Woodburn, Oregon

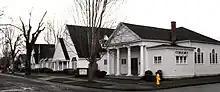
Corner of 2nd and Garfield. Willamette Ballet Academy and Cornwell colonial chapel.

According to the United States Census Bureau, the city has a total area of , all of it land.